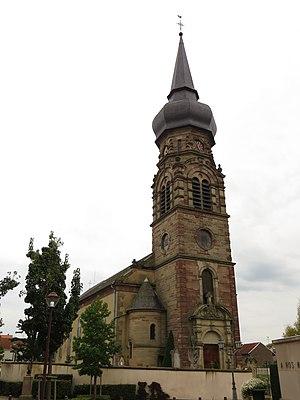
Saint Jean Rohrbach Église Saint-Jean-Baptiste
Saint-Jean-Rohrbach est une commune française située dans le département de la Moselle et le bassin de vie de la Moselle-Est.